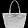
Label: Bag